Anna Taylor (cyclist)

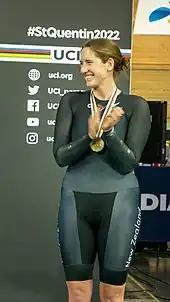
Anna Taylor on podium with bronze medal for Omnium at 2022 Para Cycling Track World Championships in France.

Taylor was given a C4 classification after an Acute Cauda Equina Syndrome in 2016 – severe disc prolapse that compressed the spinal cord. She underwent emergency surgery and has subsequent weakness in the left leg, and minor weakness in the right.